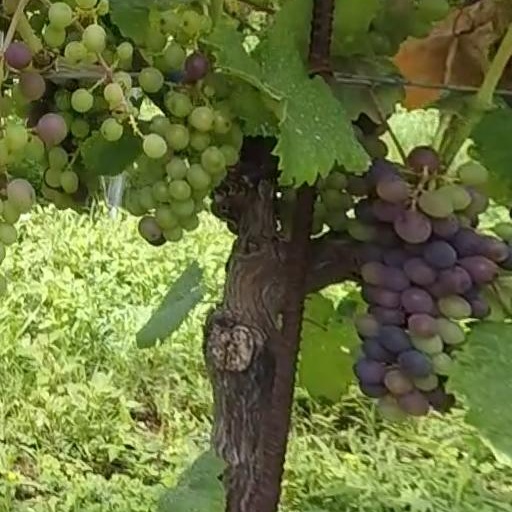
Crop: grape